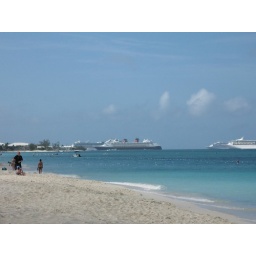
Our ship from a beach in Grand Cayman.